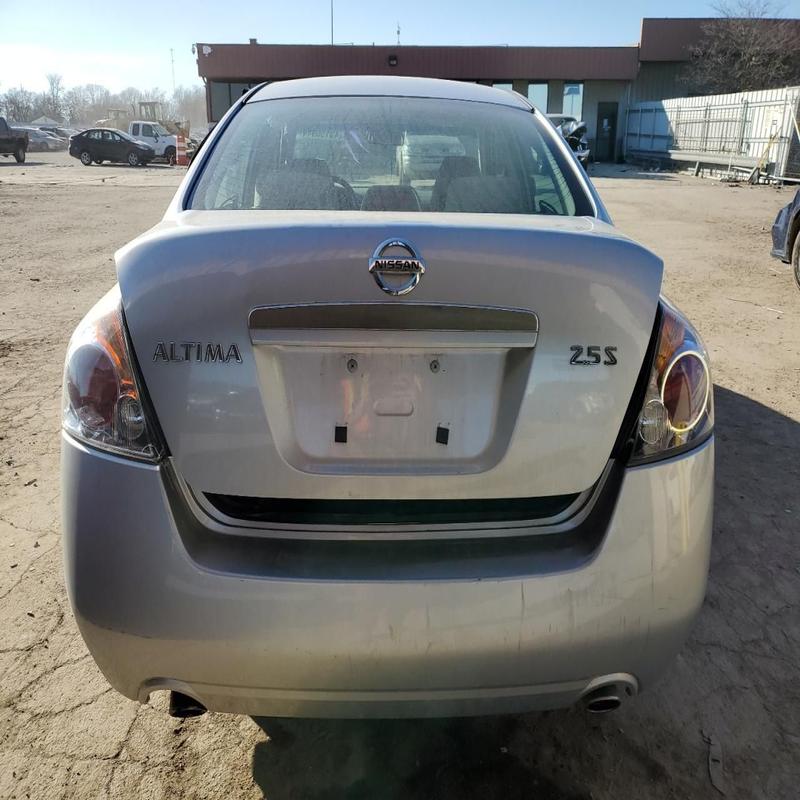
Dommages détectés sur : malle, pare-choc arrière, plaque d'immatriculation arrière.
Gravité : majeur